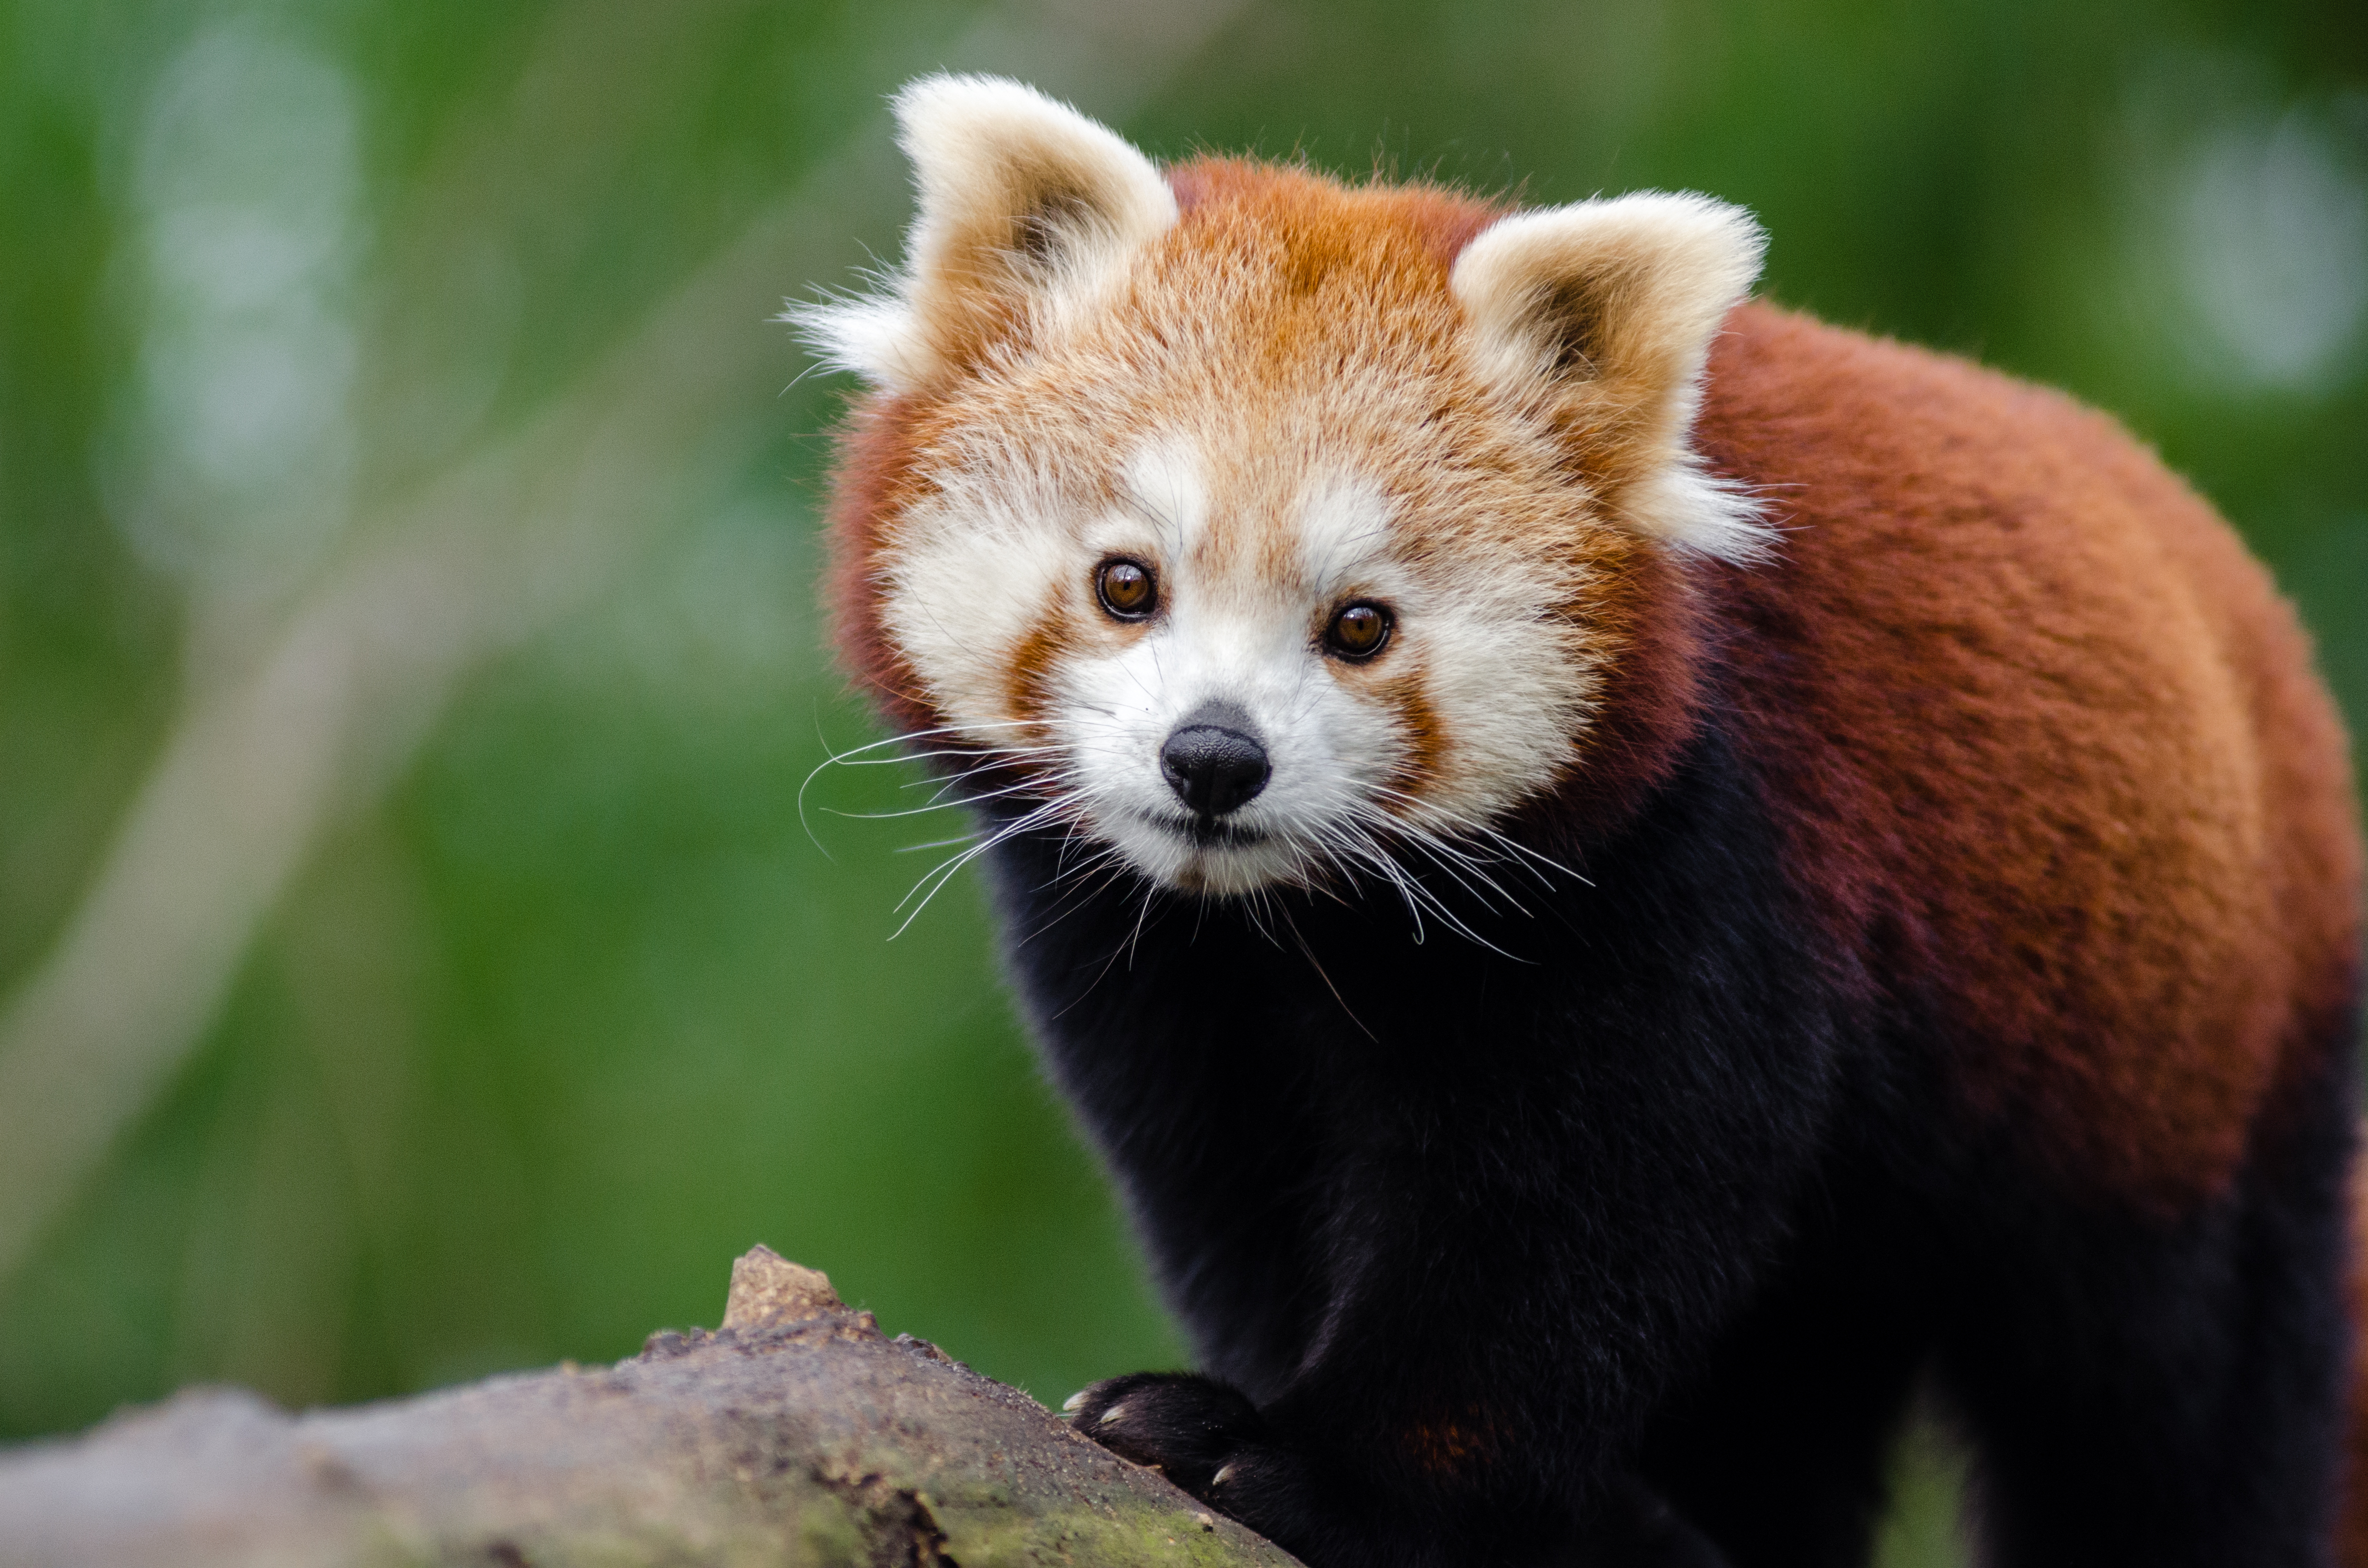
tree, nature, cold, winter, bokeh, vintage, sweet, feet, animal, cute, female, wildlife, zoo, fur, orange, young, green, high, red, foot, mammal, nikon, fauna, red panda, panda, 2015, face, nose, whiskers, paw, tail, animals, ears, endangered, vertebrate, germany, deutschland, natur, paws, tier, iso, ss, fell, grn, gesicht, baum, adorable, bamboo, d7000, roter, kleiner, niedlich, sues, suess, species, bedrohte, tierart, tierpark, weiblich, jungtier, jung, ohren, schwanz, nase, bedroht, ailurus, fulgens, mozilla, firefox, wochenende, weekend, kalt, carnivoran, dog breed group